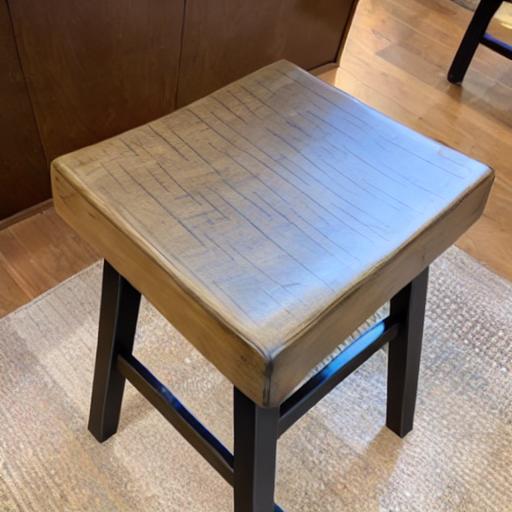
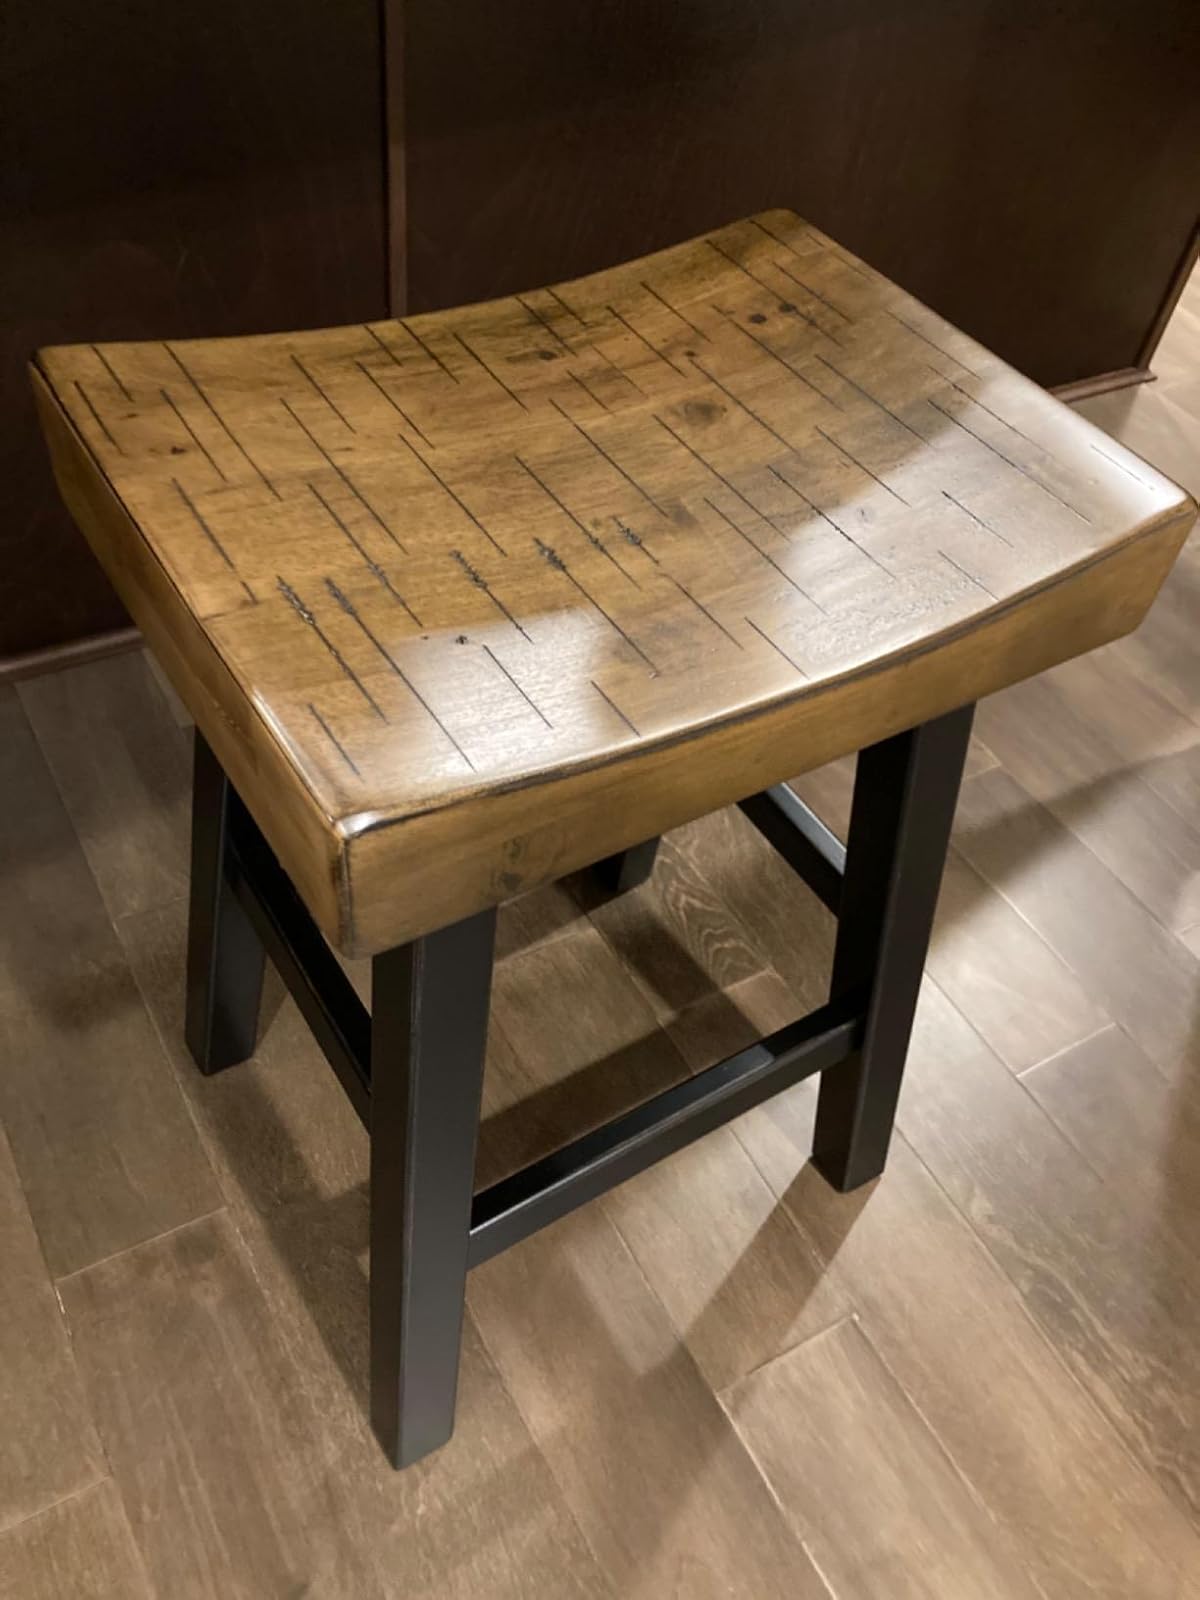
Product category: stool
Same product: no